Othandeeswarar Temple

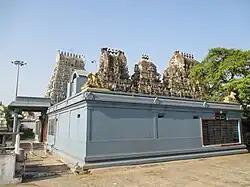
The various shrines of the temple

The temple follows Saivite tradition. The temple priests perform the "pooja" (rituals) during festivals and on a daily basis. As at other Shiva temples of Tamil Nadu, the priests belong to the Shaivaite community, a Brahmin sub-caste. The temple rituals are performed four times a day: "Kalasanthi" at 8:30 a.m., "Uchikalam" at 11:30 p.m., "Sayarakshai" at 6:00 p.m., and "Sayaratchai" between 8:00 - 8:00 p.m. Each ritual has three steps: "alangaram" (decoration), "neivethanam" (food offering) and "deepa aradanai" (waving of lamps) for both Othandeeswarar and Kulirvithanayaki. There are weekly, monthly and fortnightly rituals performed in the temple. The temple is open from 6am - 11:30 am and 4-8:30 pm on all days. The temple has many festivals in its calendar, with the Brahmotsavamfestival during the Tamil month of "Panguni" (March - April) and Sani Peyarchi (transit of planet Saturn) being the most prominent